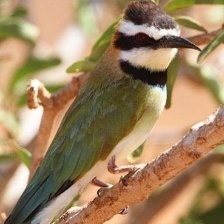
Species: WHITE THROATED BEE EATER
Scientific name: MEROPS ALBICOLLIS
ImageNet parent category: bee_eater